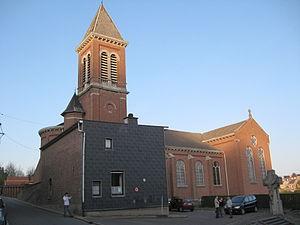
Eglise Saint-Rémy à Grâce, Grâce-Berleur
Le diocèse de Liège, dans la province de Liège en Belgique, compte 529 paroisses. Ces paroisses sont regroupées en unité pastorale, et certaines unités pastorales forment l'un des 17 doyennés.